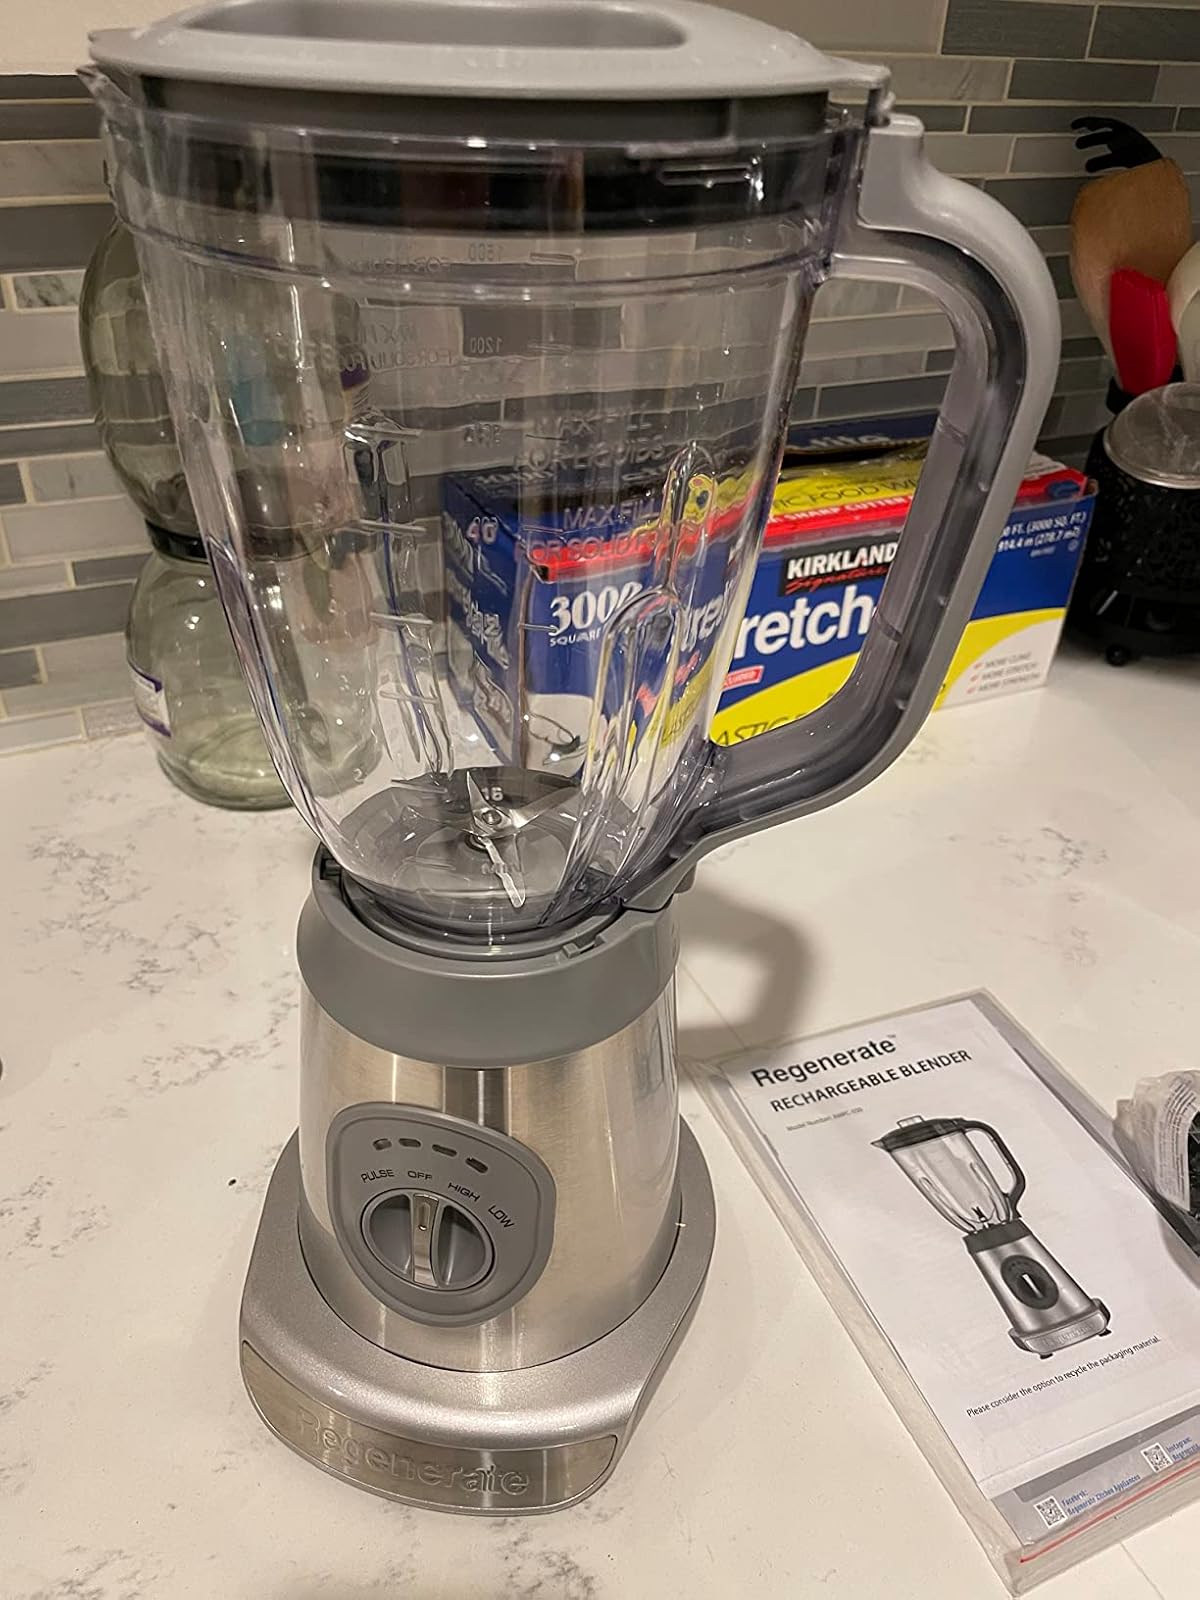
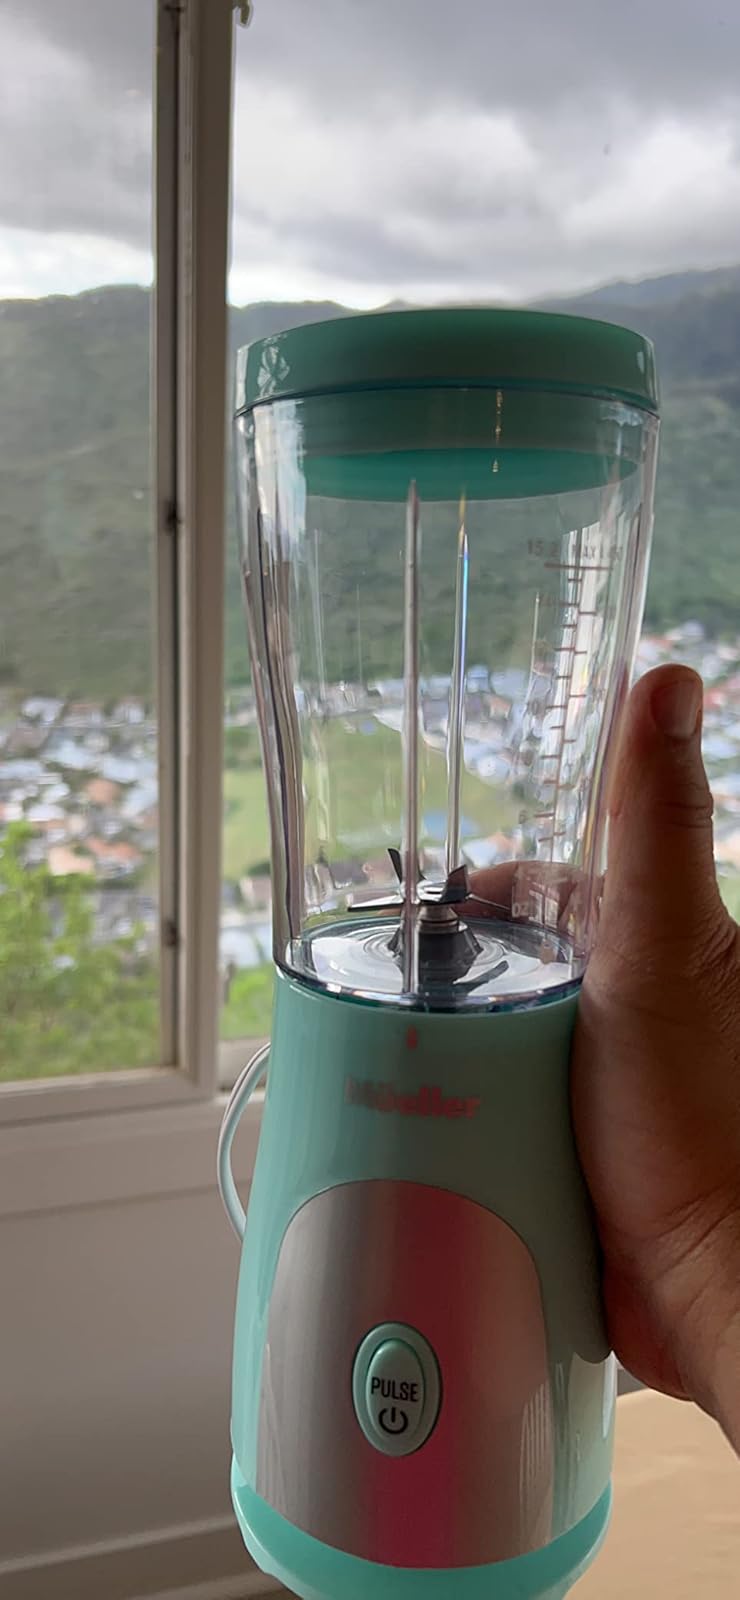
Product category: items_blender
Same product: no